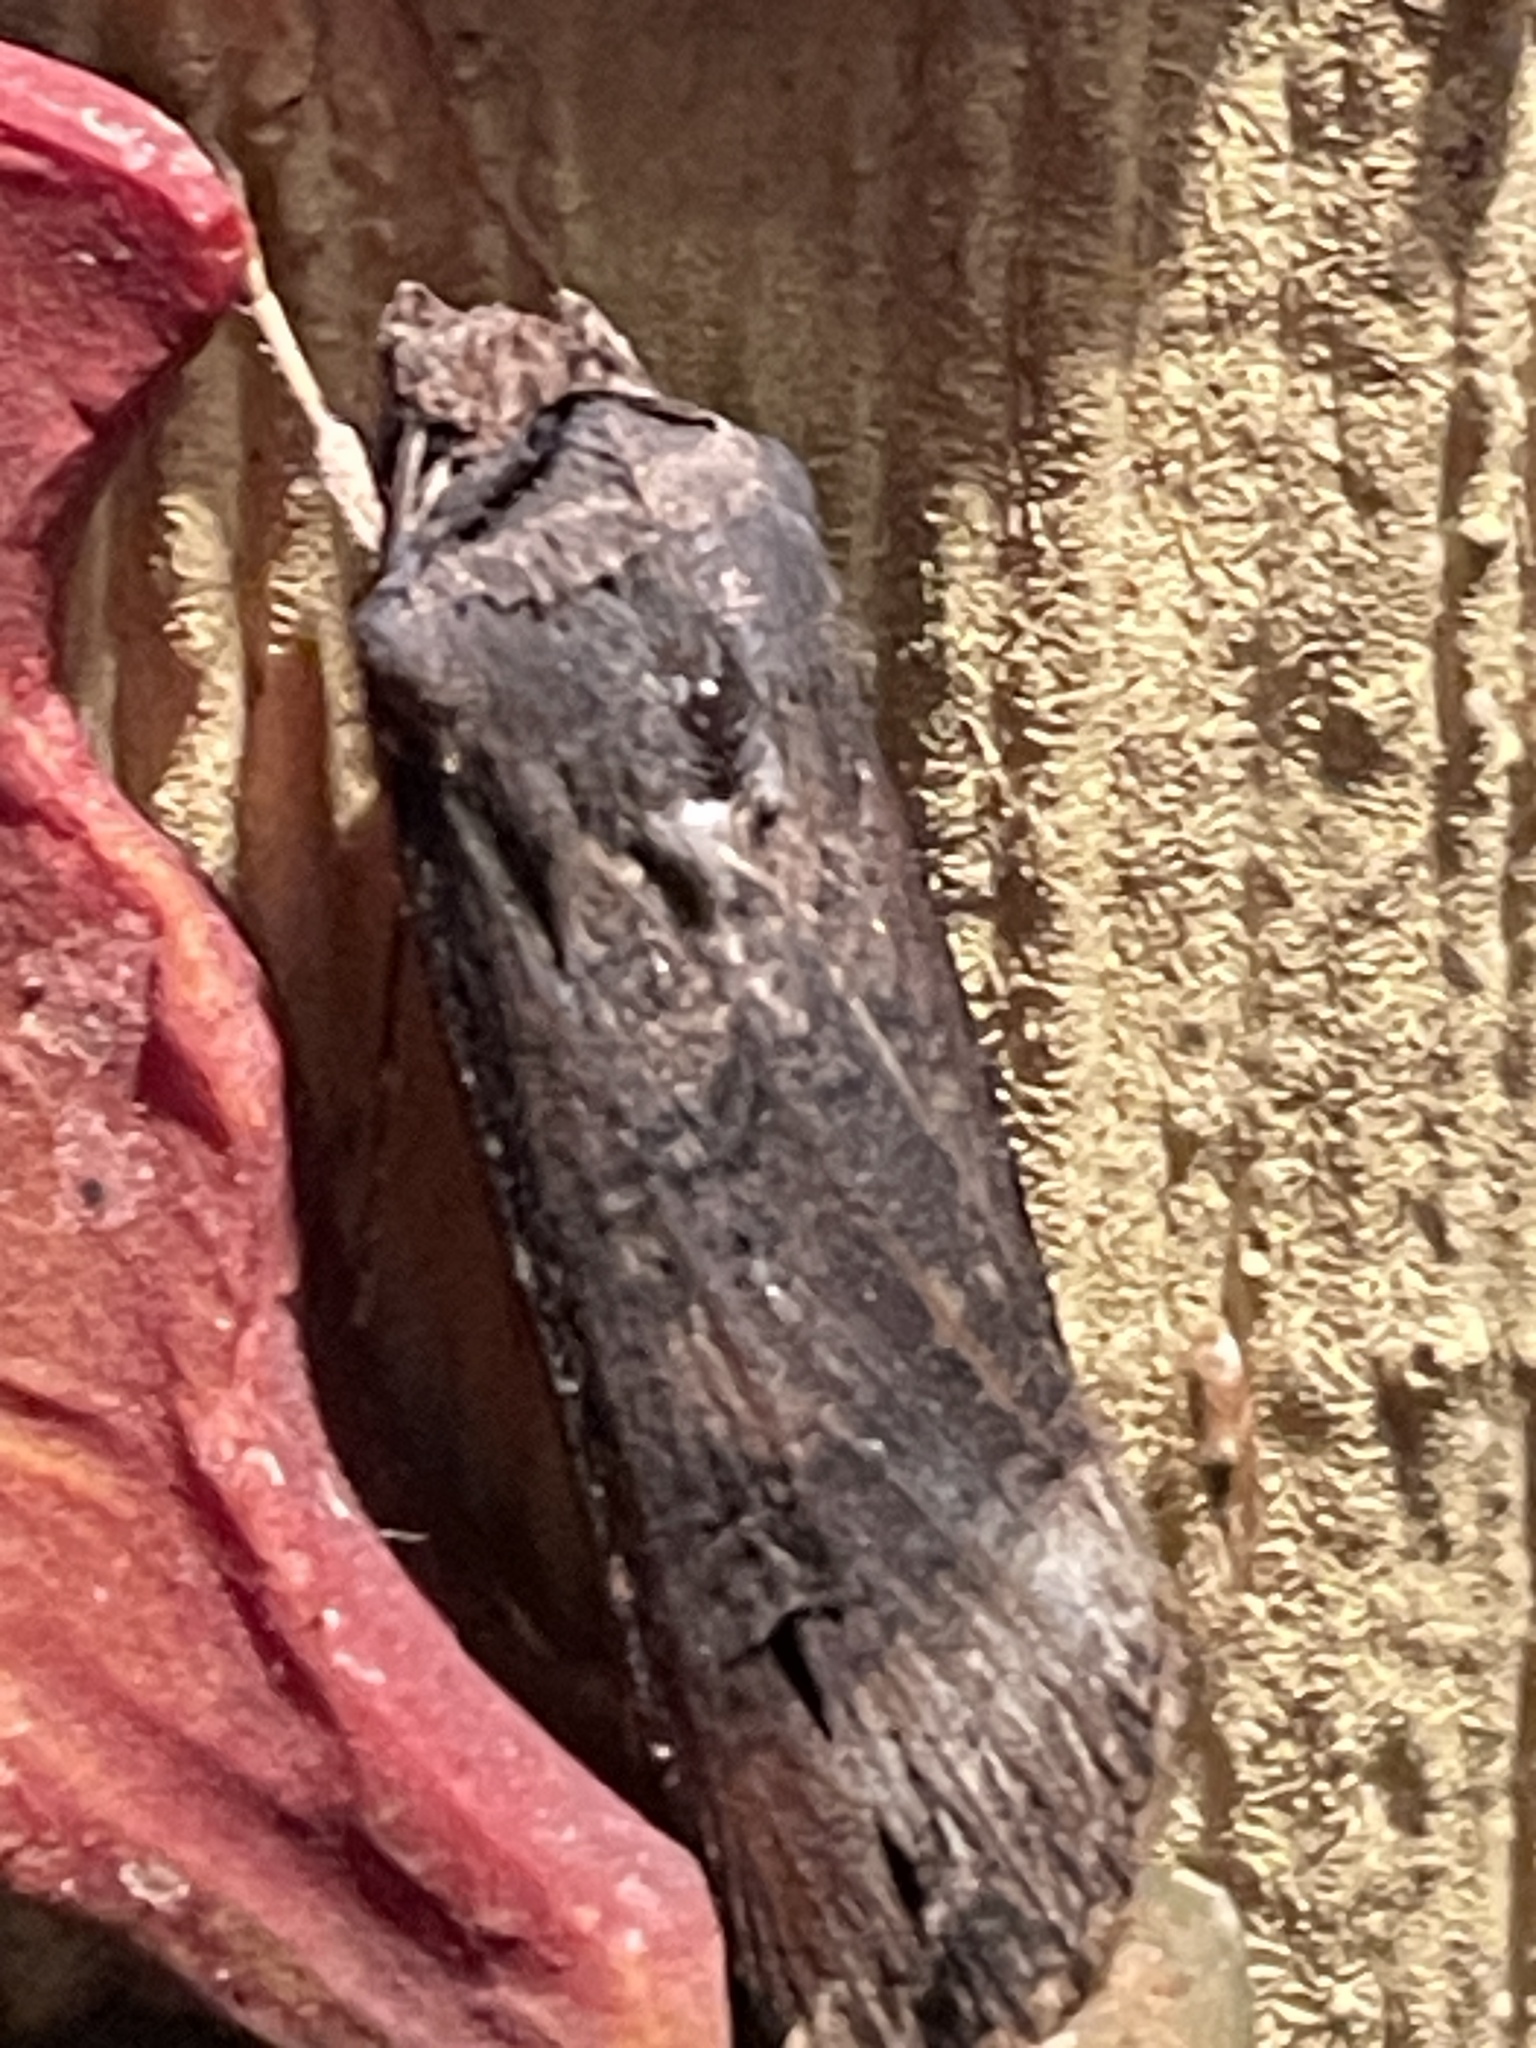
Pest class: cutworms